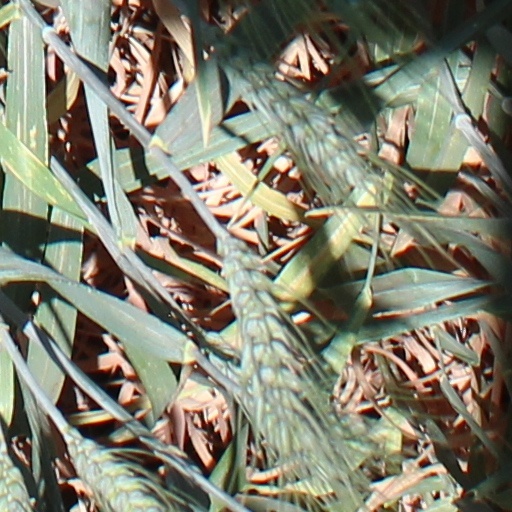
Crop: wheat